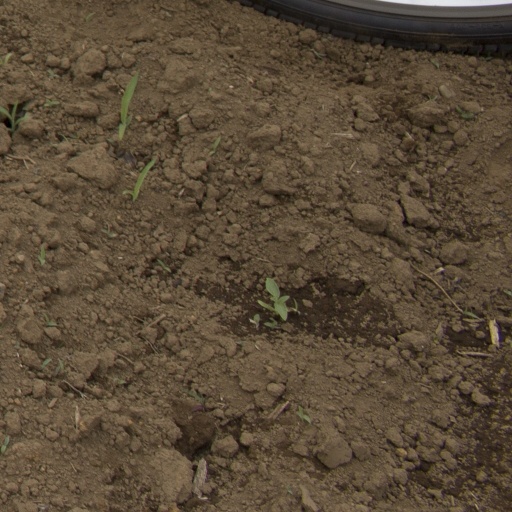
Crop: Jerusalem artichoke